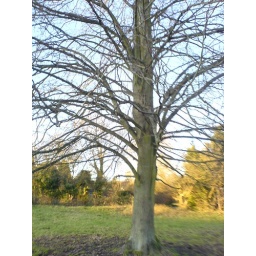
A frosty December dog walk in the water medows.